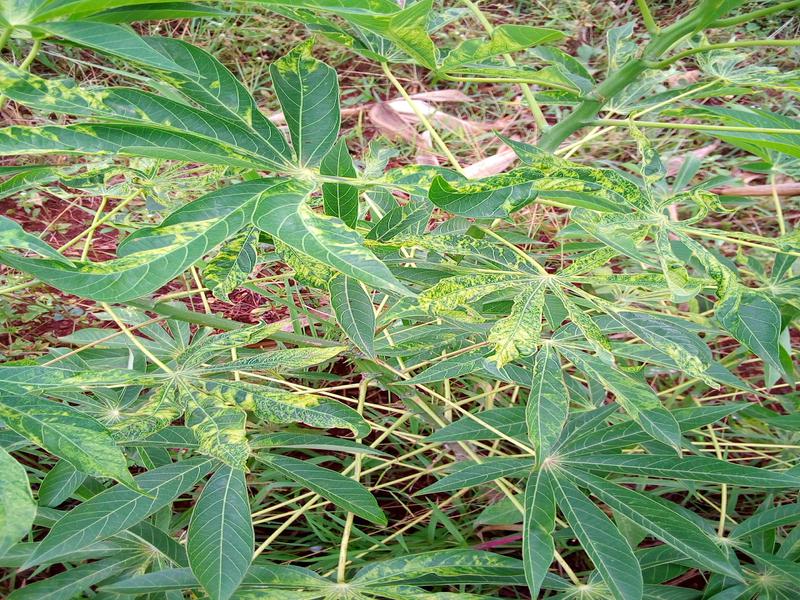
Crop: cassava
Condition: mosaic_disease